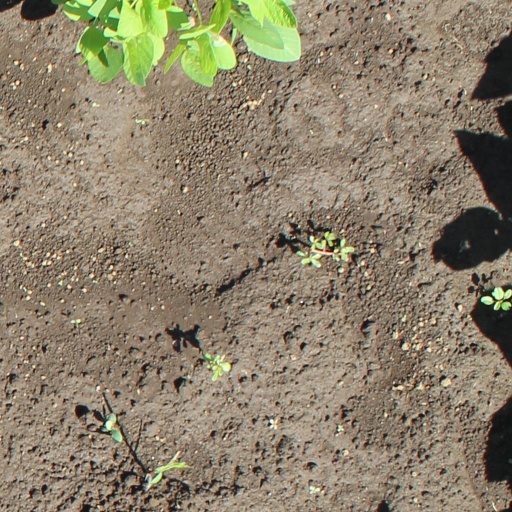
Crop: soybean